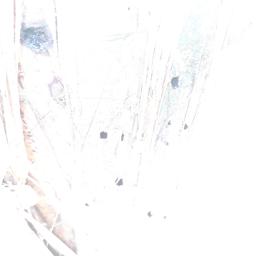
Label: BACTERIAL SOFT ROT